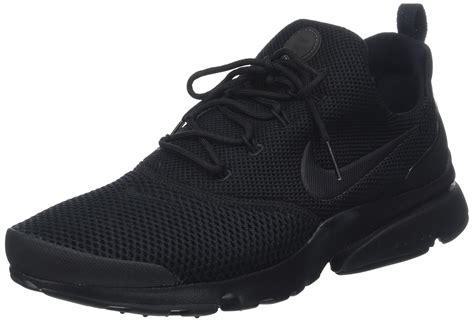
Brand: Nike
Model: Presto Fly